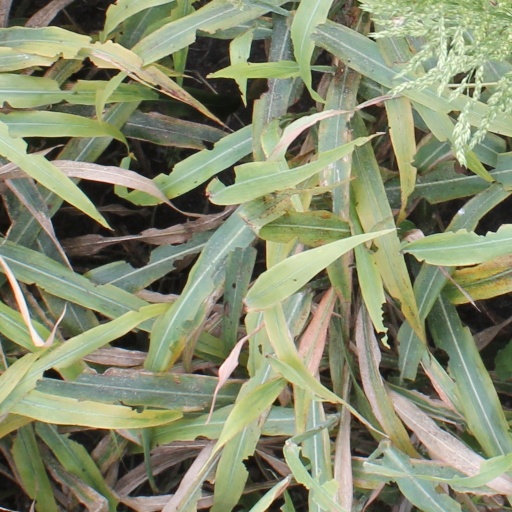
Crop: sorghum